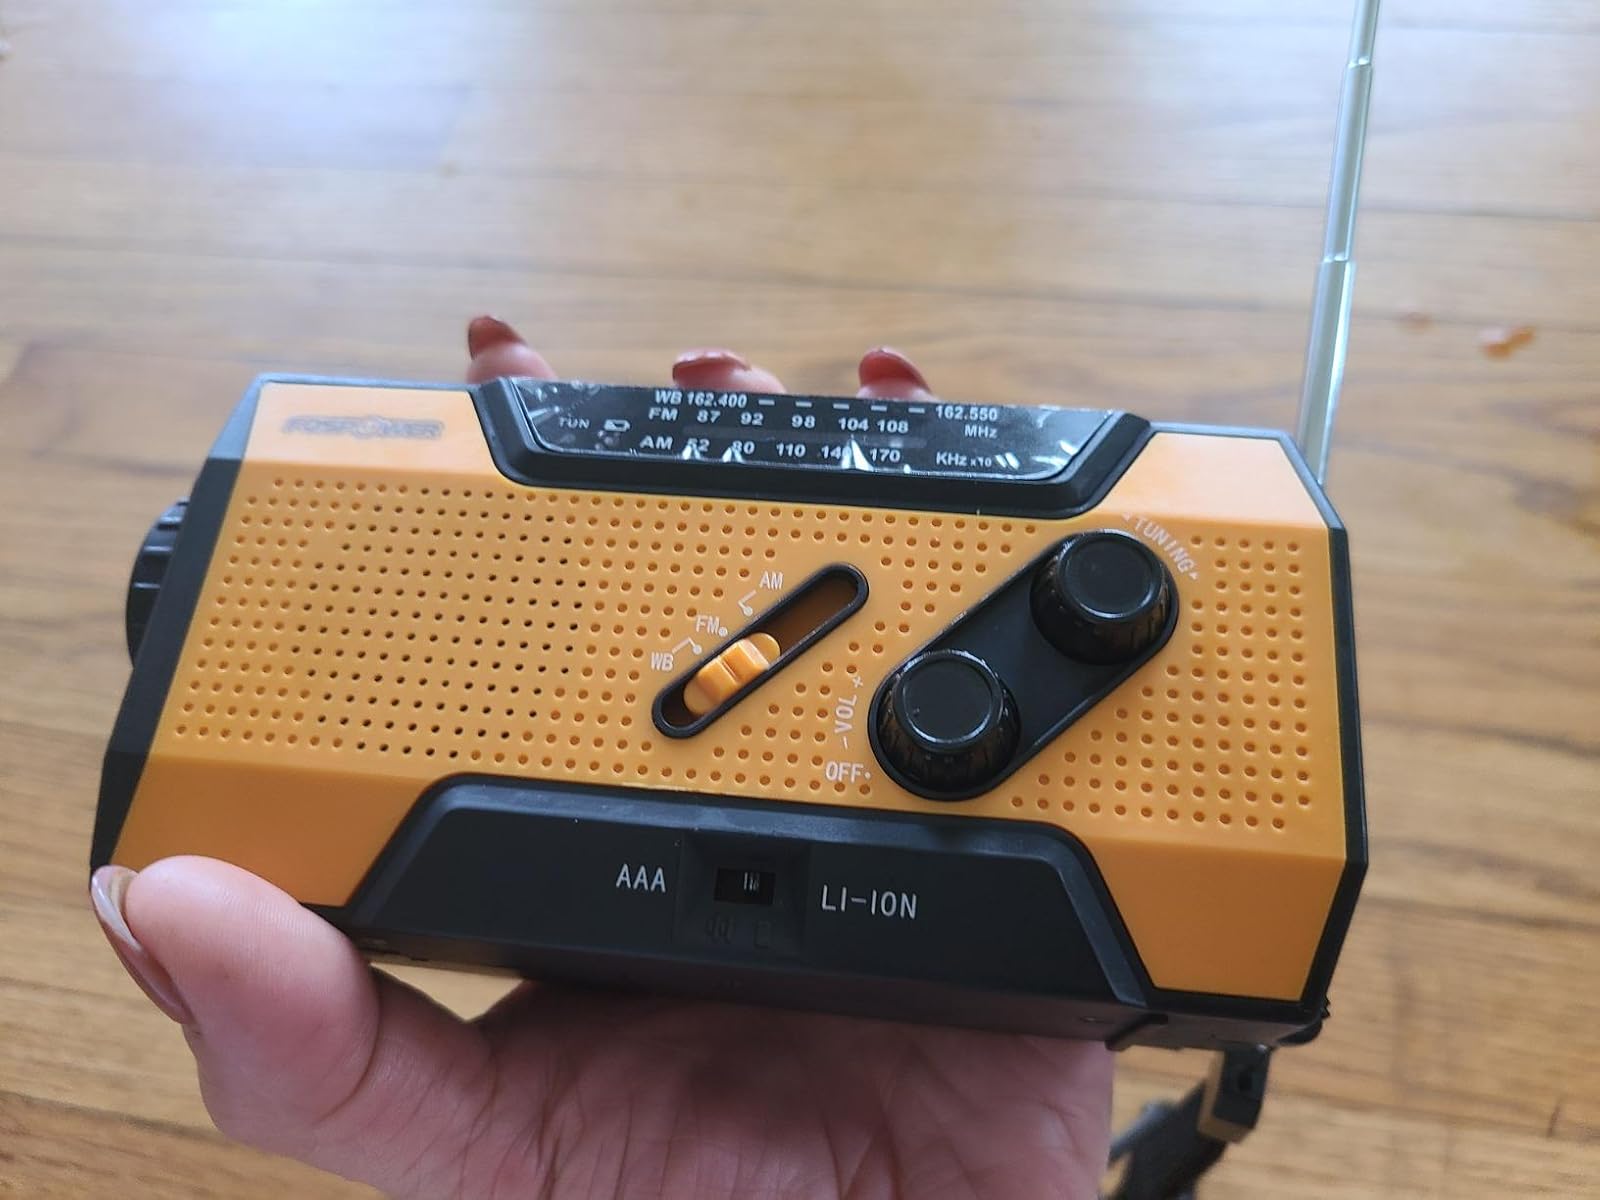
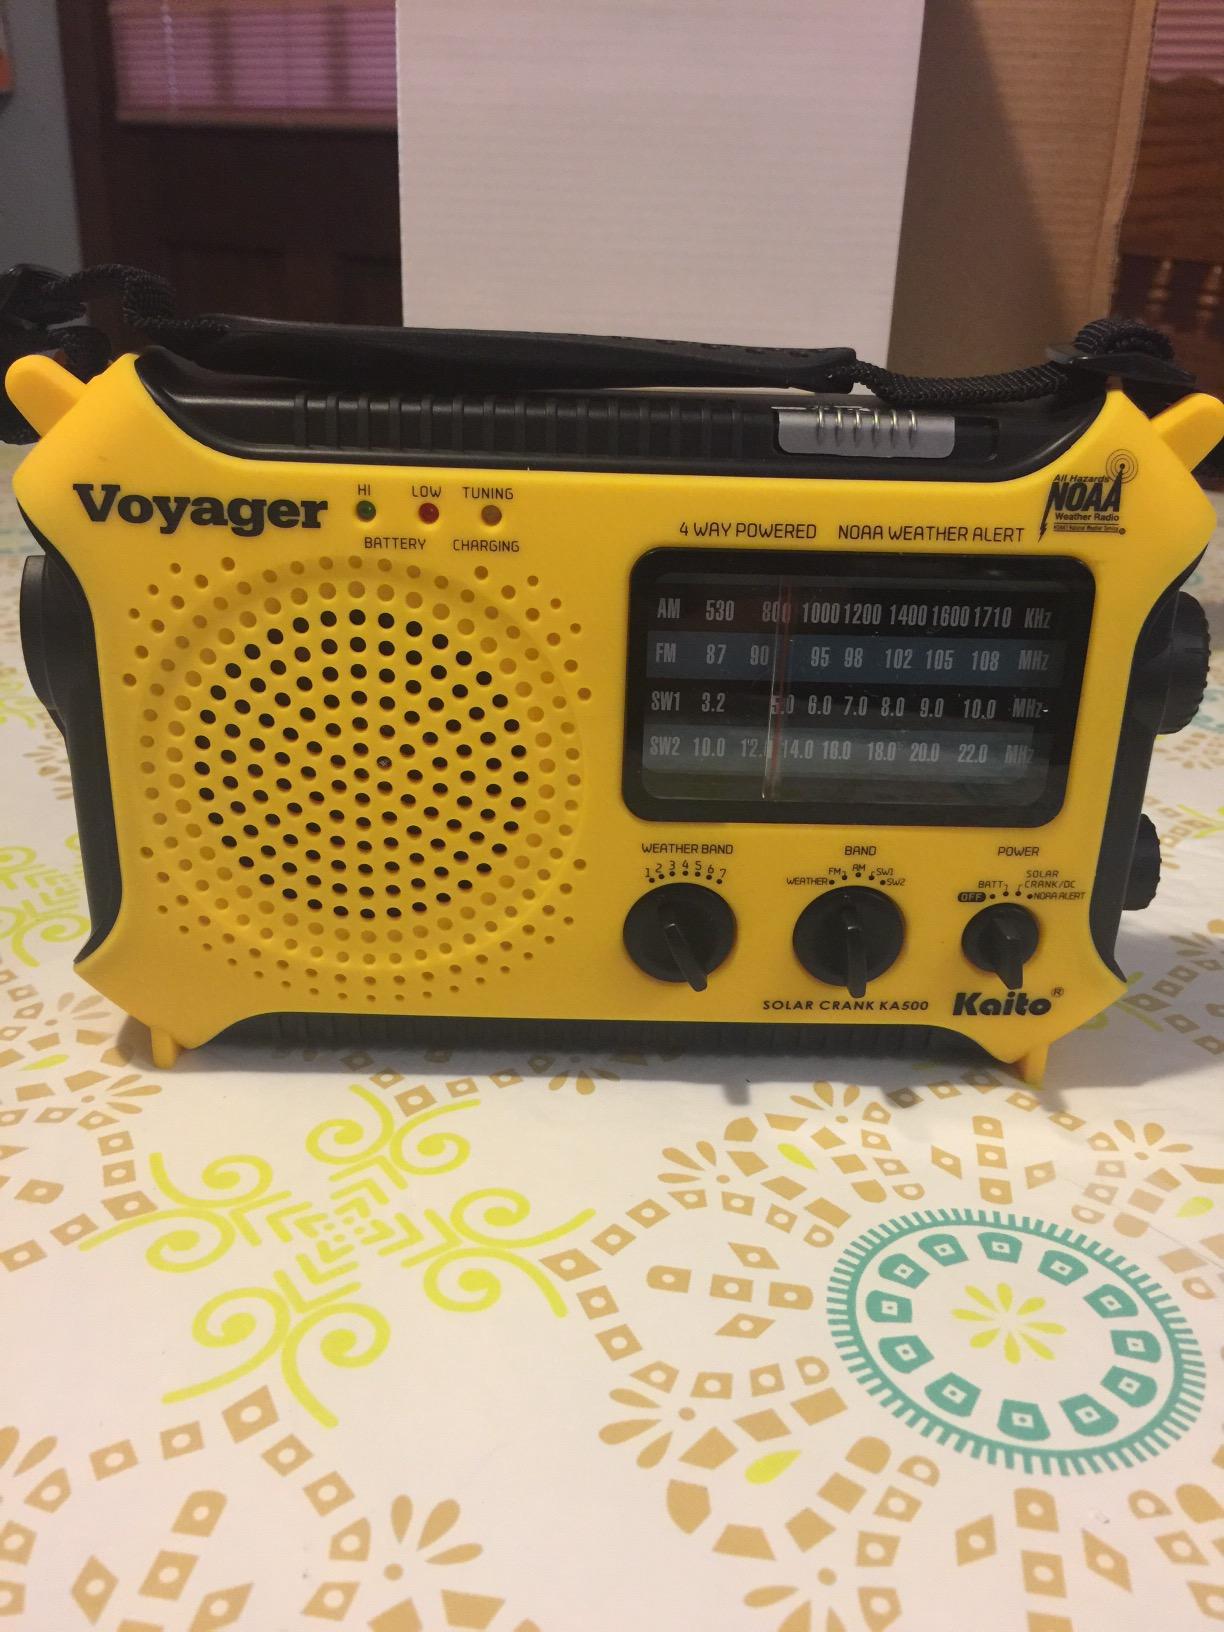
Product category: radio
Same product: no